Diana Dors

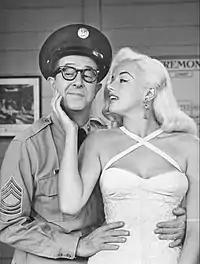
Dors with Phil Silvers, 1958

In England she made "The Long Haul" (1957) for Columbia with Victor Mature, which started filming in February 1957. While making "The Long Haul", Dors started a relationship with co-star Mature's stuntman, Tommy Yeardye. Details about the affair were reportedly leaked to the press by Yeardye.